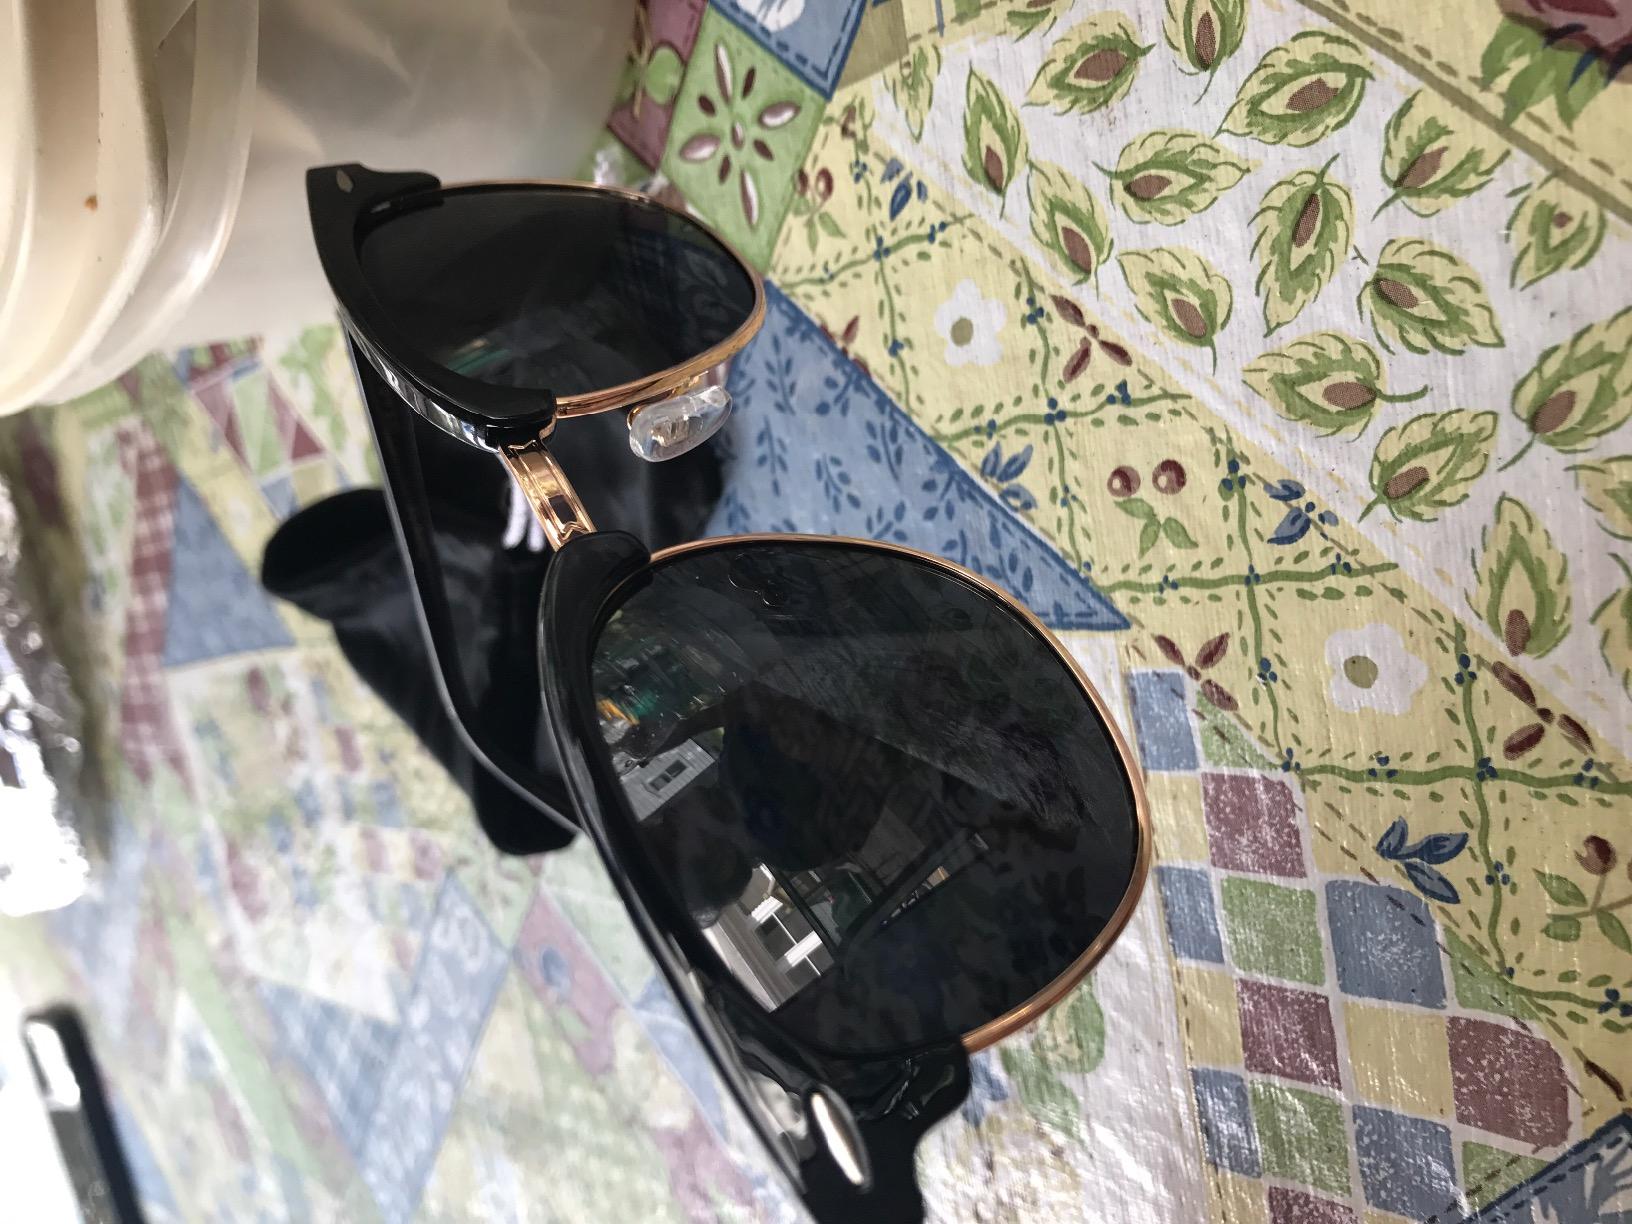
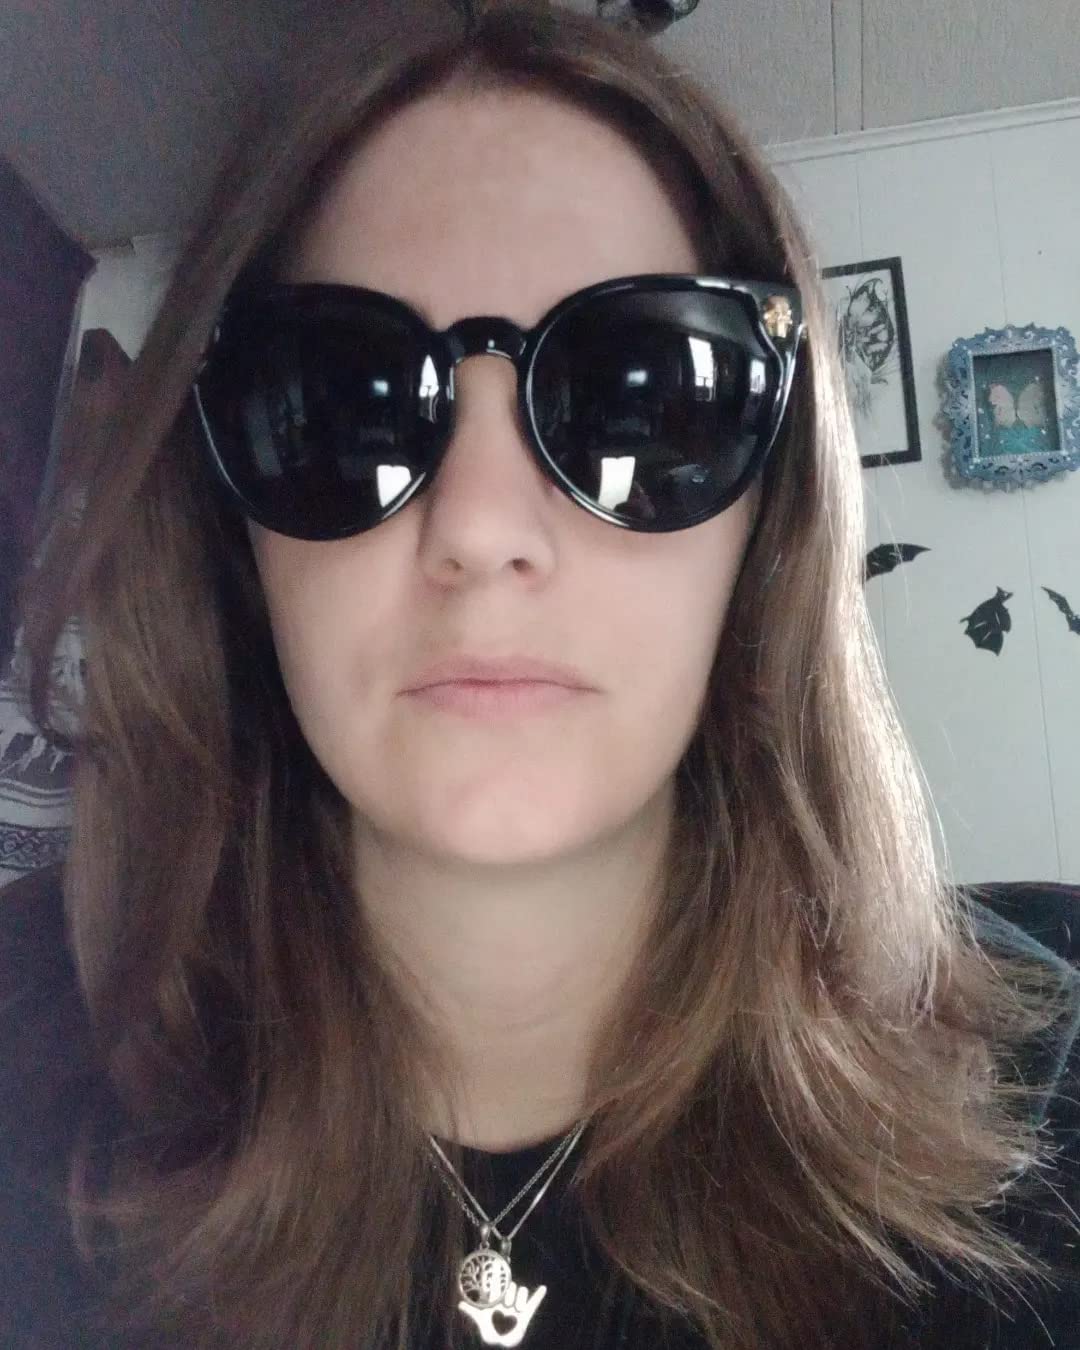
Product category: accessories_sunglasses
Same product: no